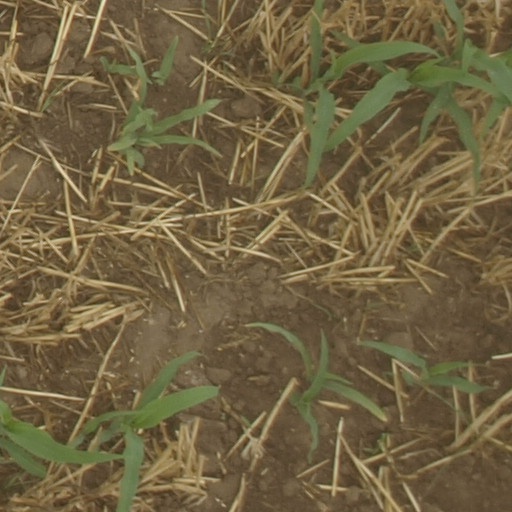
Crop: maize; corn